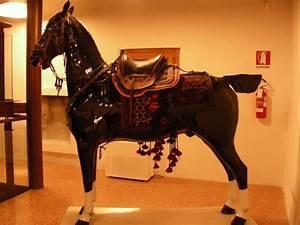
horse